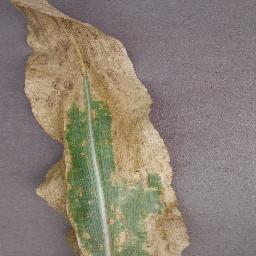
Label: Corn___Northern_Leaf_Blight